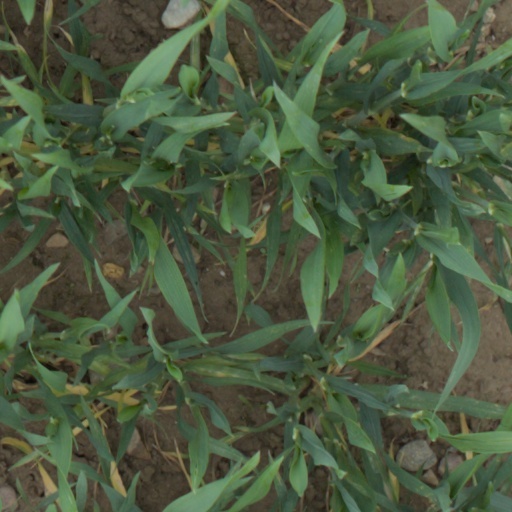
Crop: wheat